Question: Please indicate a possible affordance area of bicycle that can be used for sitting on
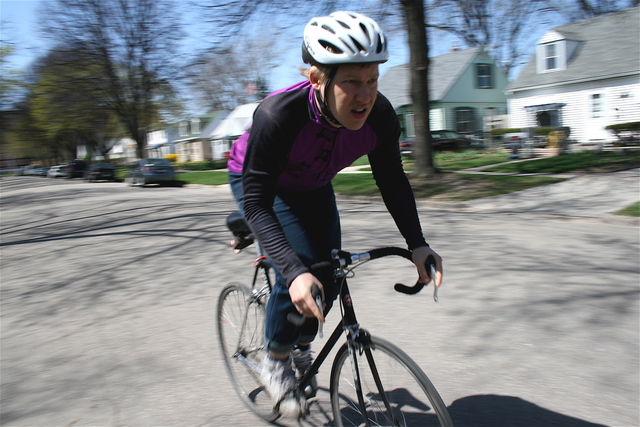
Answer: [224.5, 208, 267.5, 253]